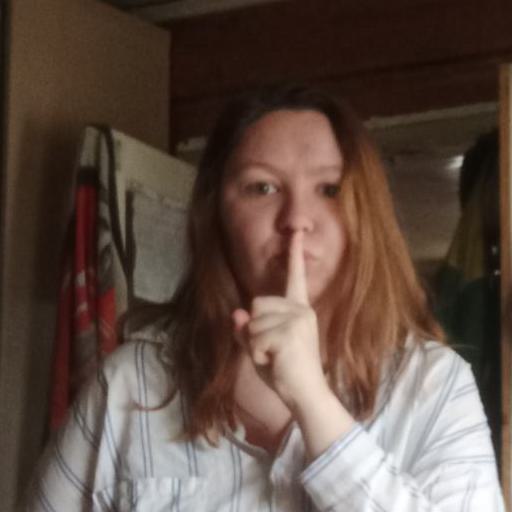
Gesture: mute